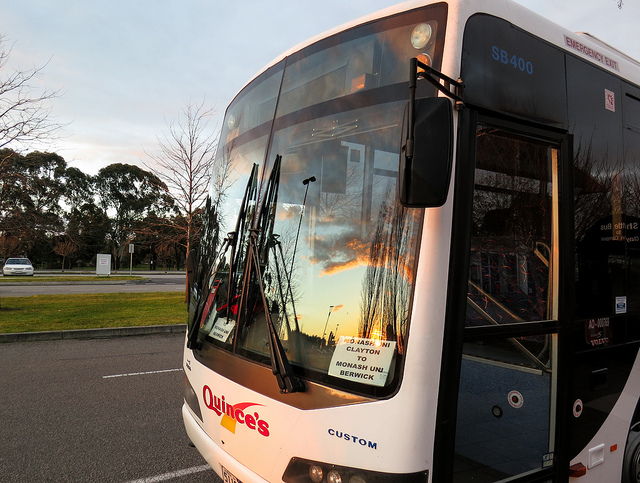
The windshield of a bus that is in the street.

large bus with a reflection of the sky and clouds on its windshield

The front of a bus in a closeup shot

There is a large passenger bus and the sky is reflected in its front window.

A large white and black bus drives down the road.